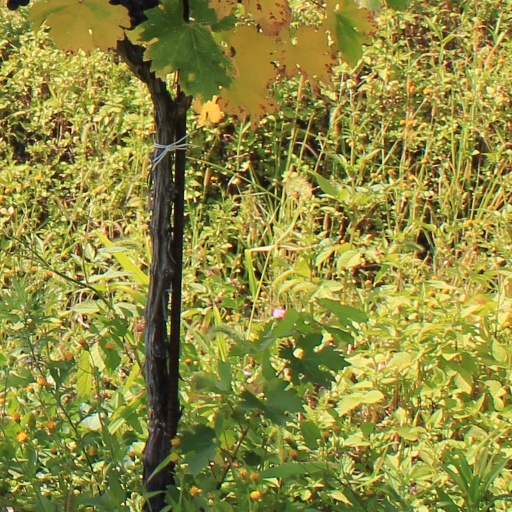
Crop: grape